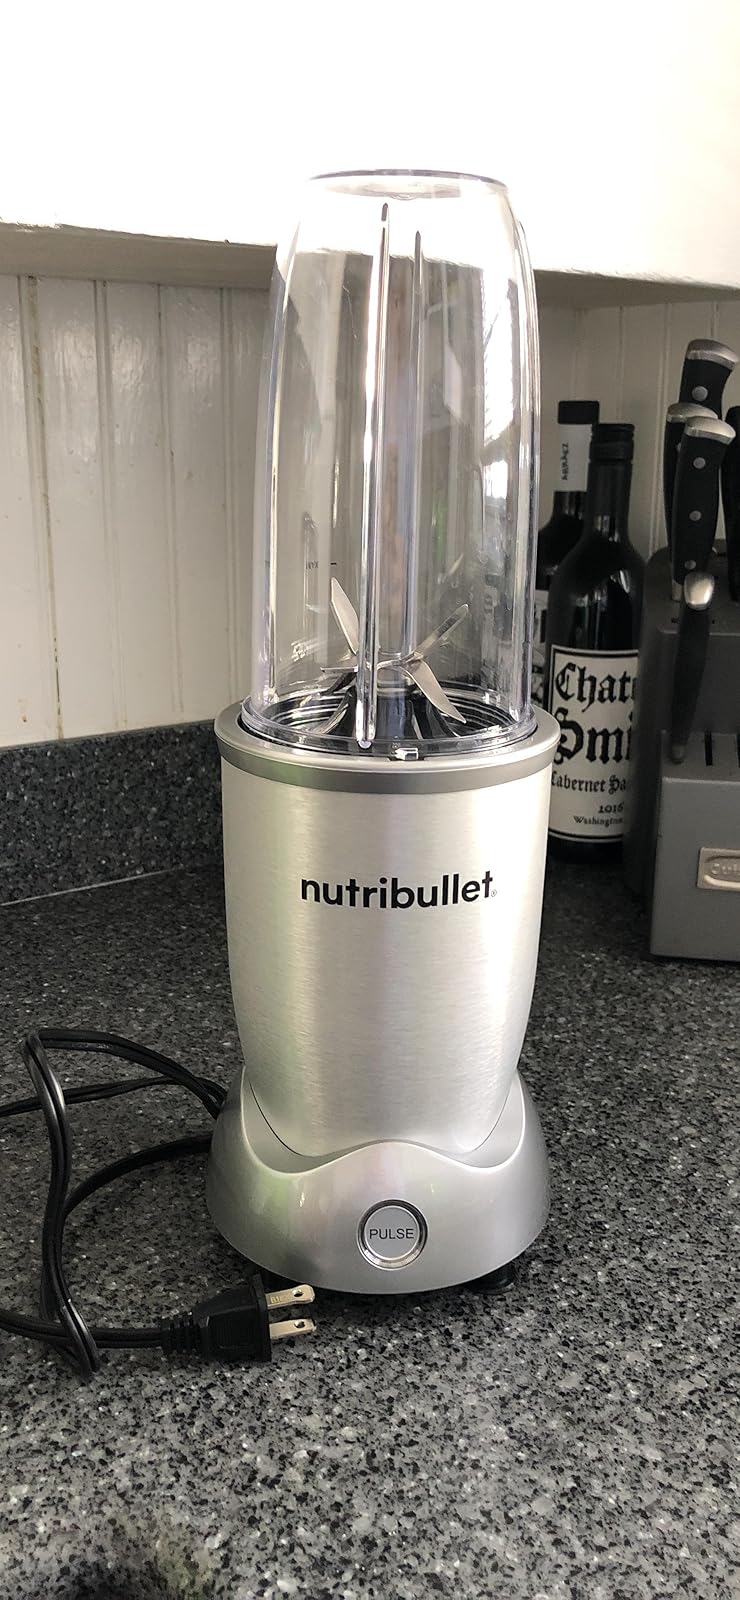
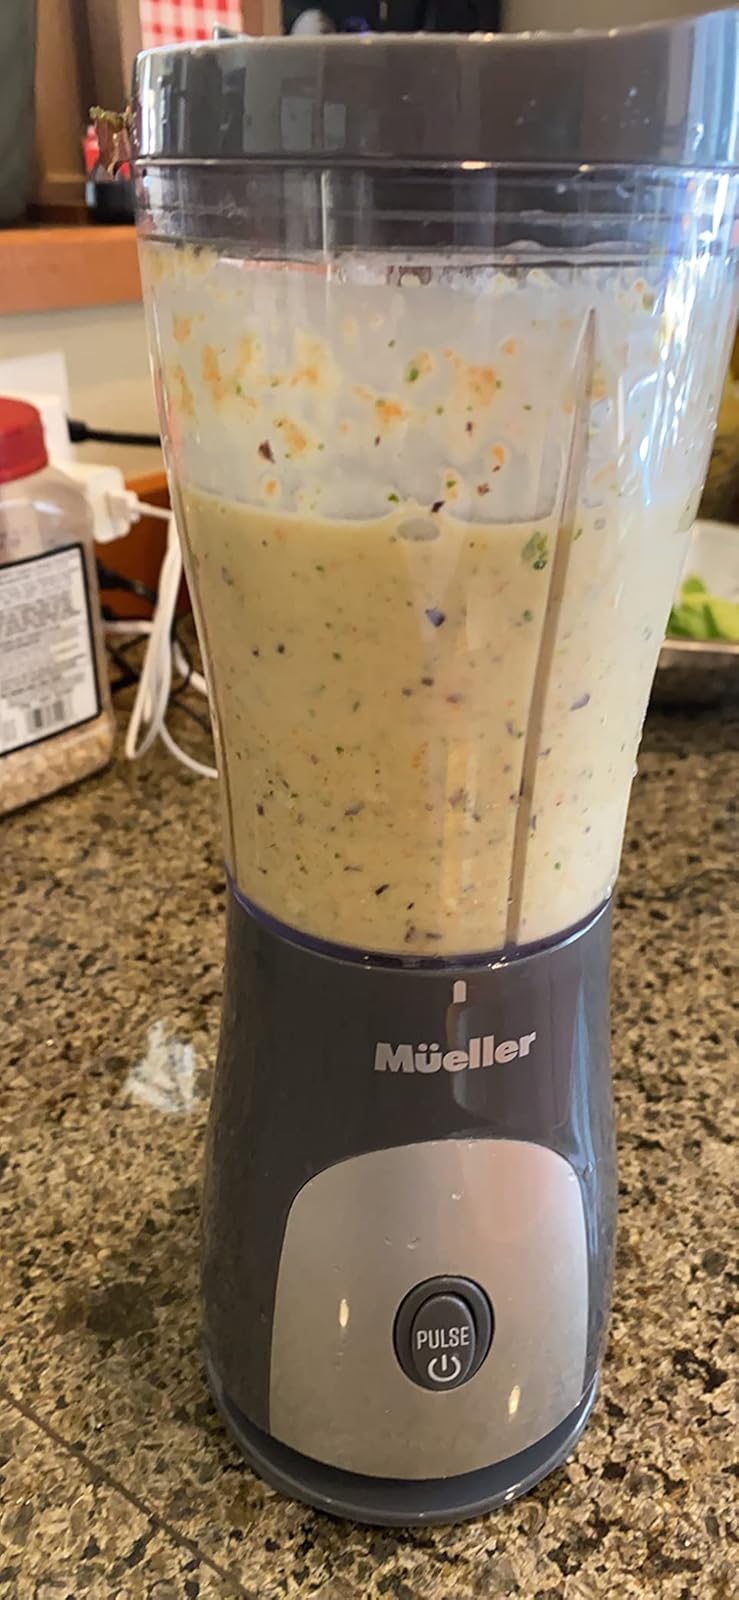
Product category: items_blender
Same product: no